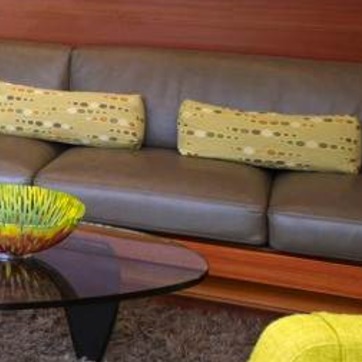
Material: leather